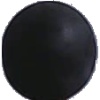
Label: Grape Blue 1